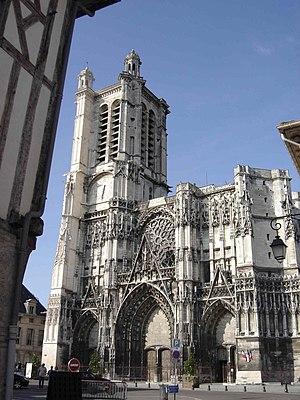
Cathédrale des SS Pierre et Paul à Troyes Façade occidentale
Cet article recense les monuments historiques de Troyes, en France.
Cet article présente les monuments et lieux touristiques et historiques de la ville de Troyes, préfecture du département de l'Aube.
L’ordre du Temple est un ordre religieux et militaire issu de la chevalerie chrétienne du Moyen Âge, dont les membres sont appelés les Templiers.